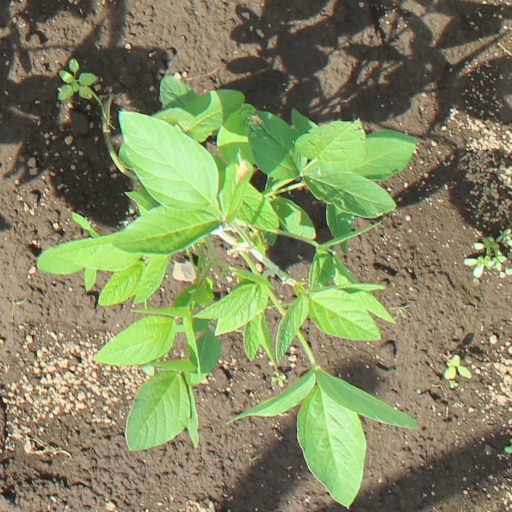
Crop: soybean